Tianjin Air Cargo

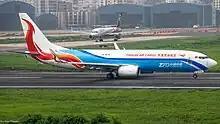
Tianjin Air Cargo Boeing 737-800BCF

In March 2018, Suparna Airlines which owns a 12.86% stake in Tianjin Air Cargo, sold two Boeing 737-400BCFs to the latter, allowing commercial services to begin.